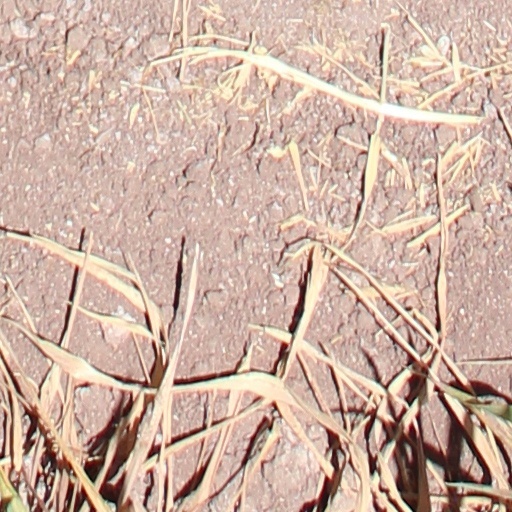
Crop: wheat